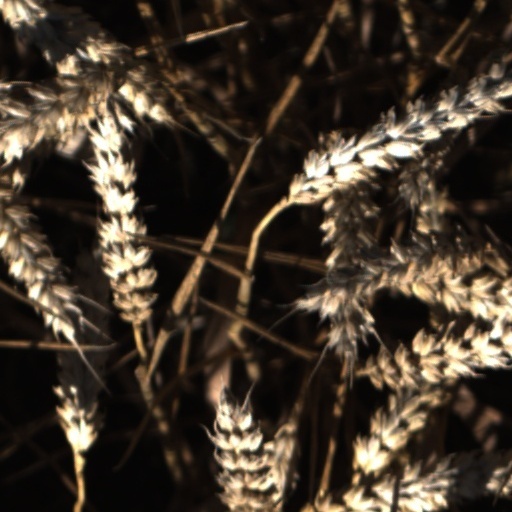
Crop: wheat